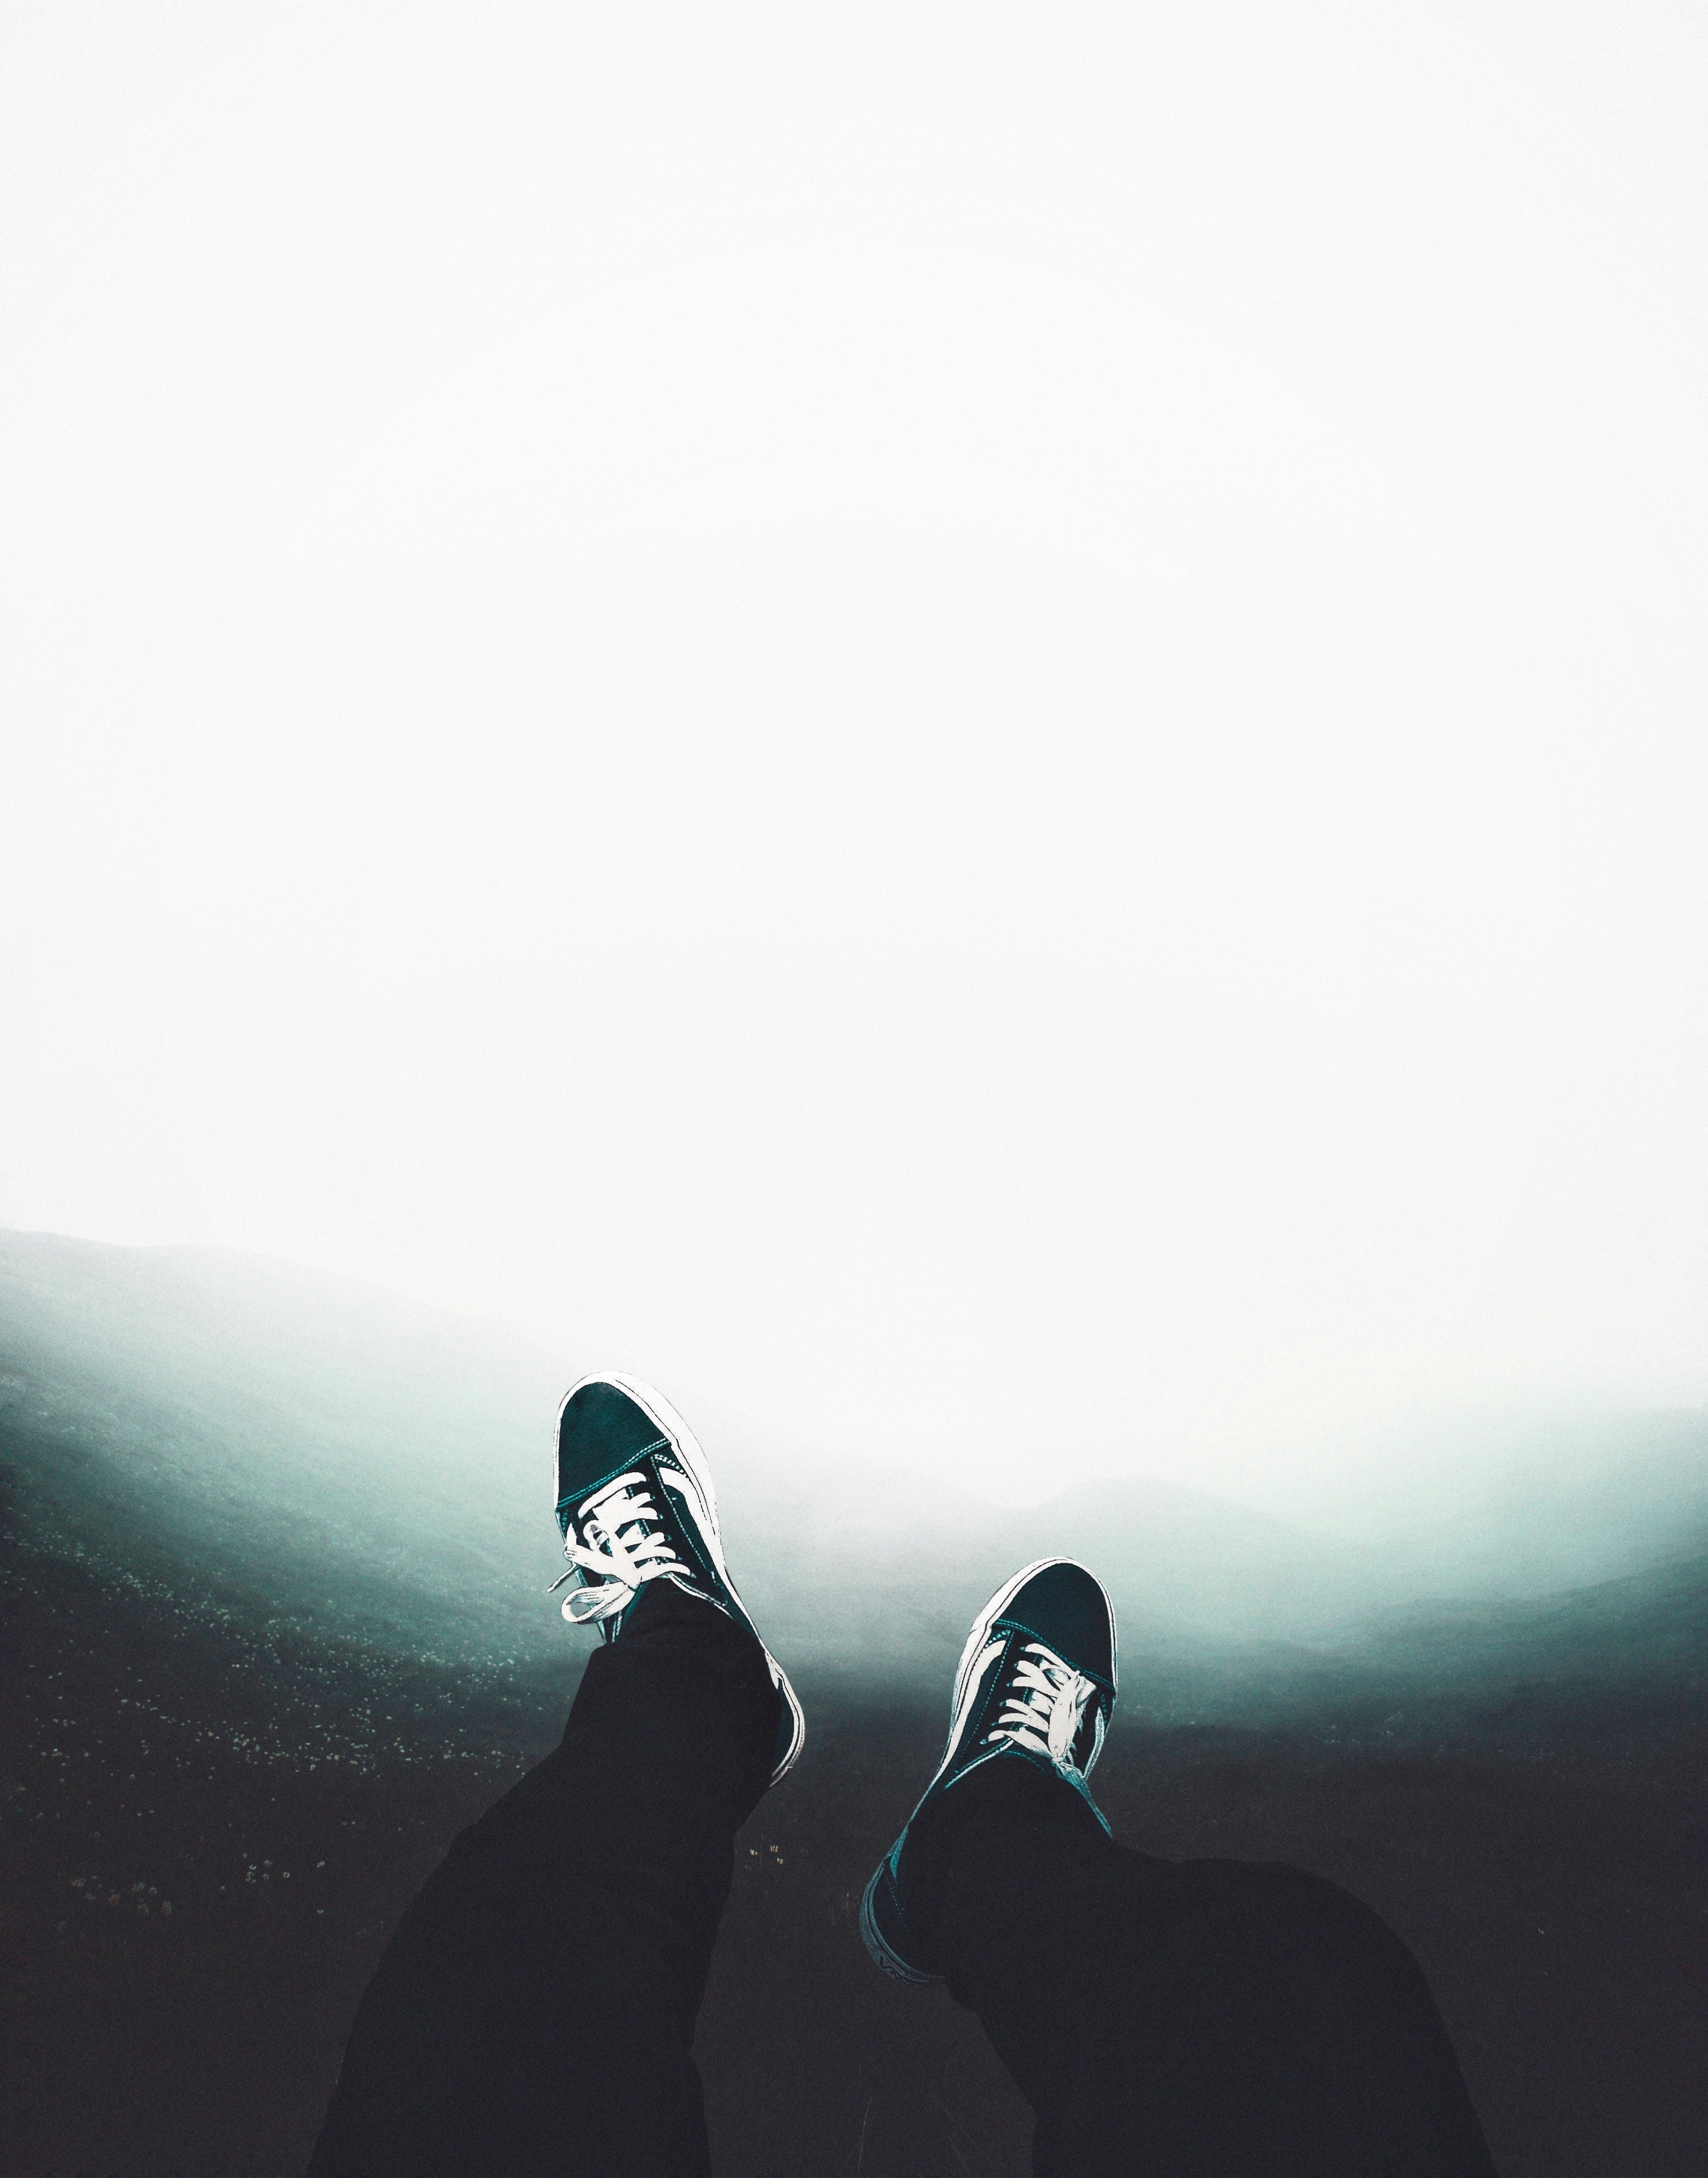
white, sky, photograph, black, footwear, atmospheric phenomenon, shoe, snapshot, leg, cloud, atmosphere, photography, black and white, stock photography, shadow, human leg, mountain, foot, style